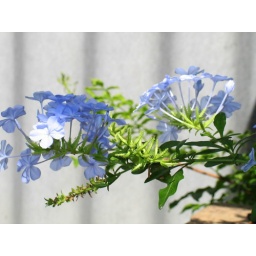
The flowers come in white or various shades of pink and blue.